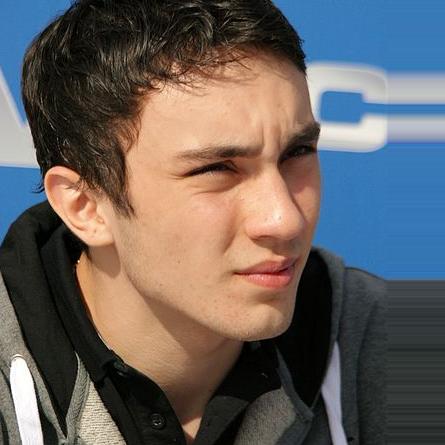
Age: 18